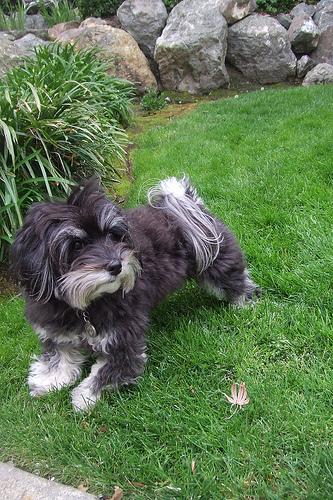
Breed: havanese